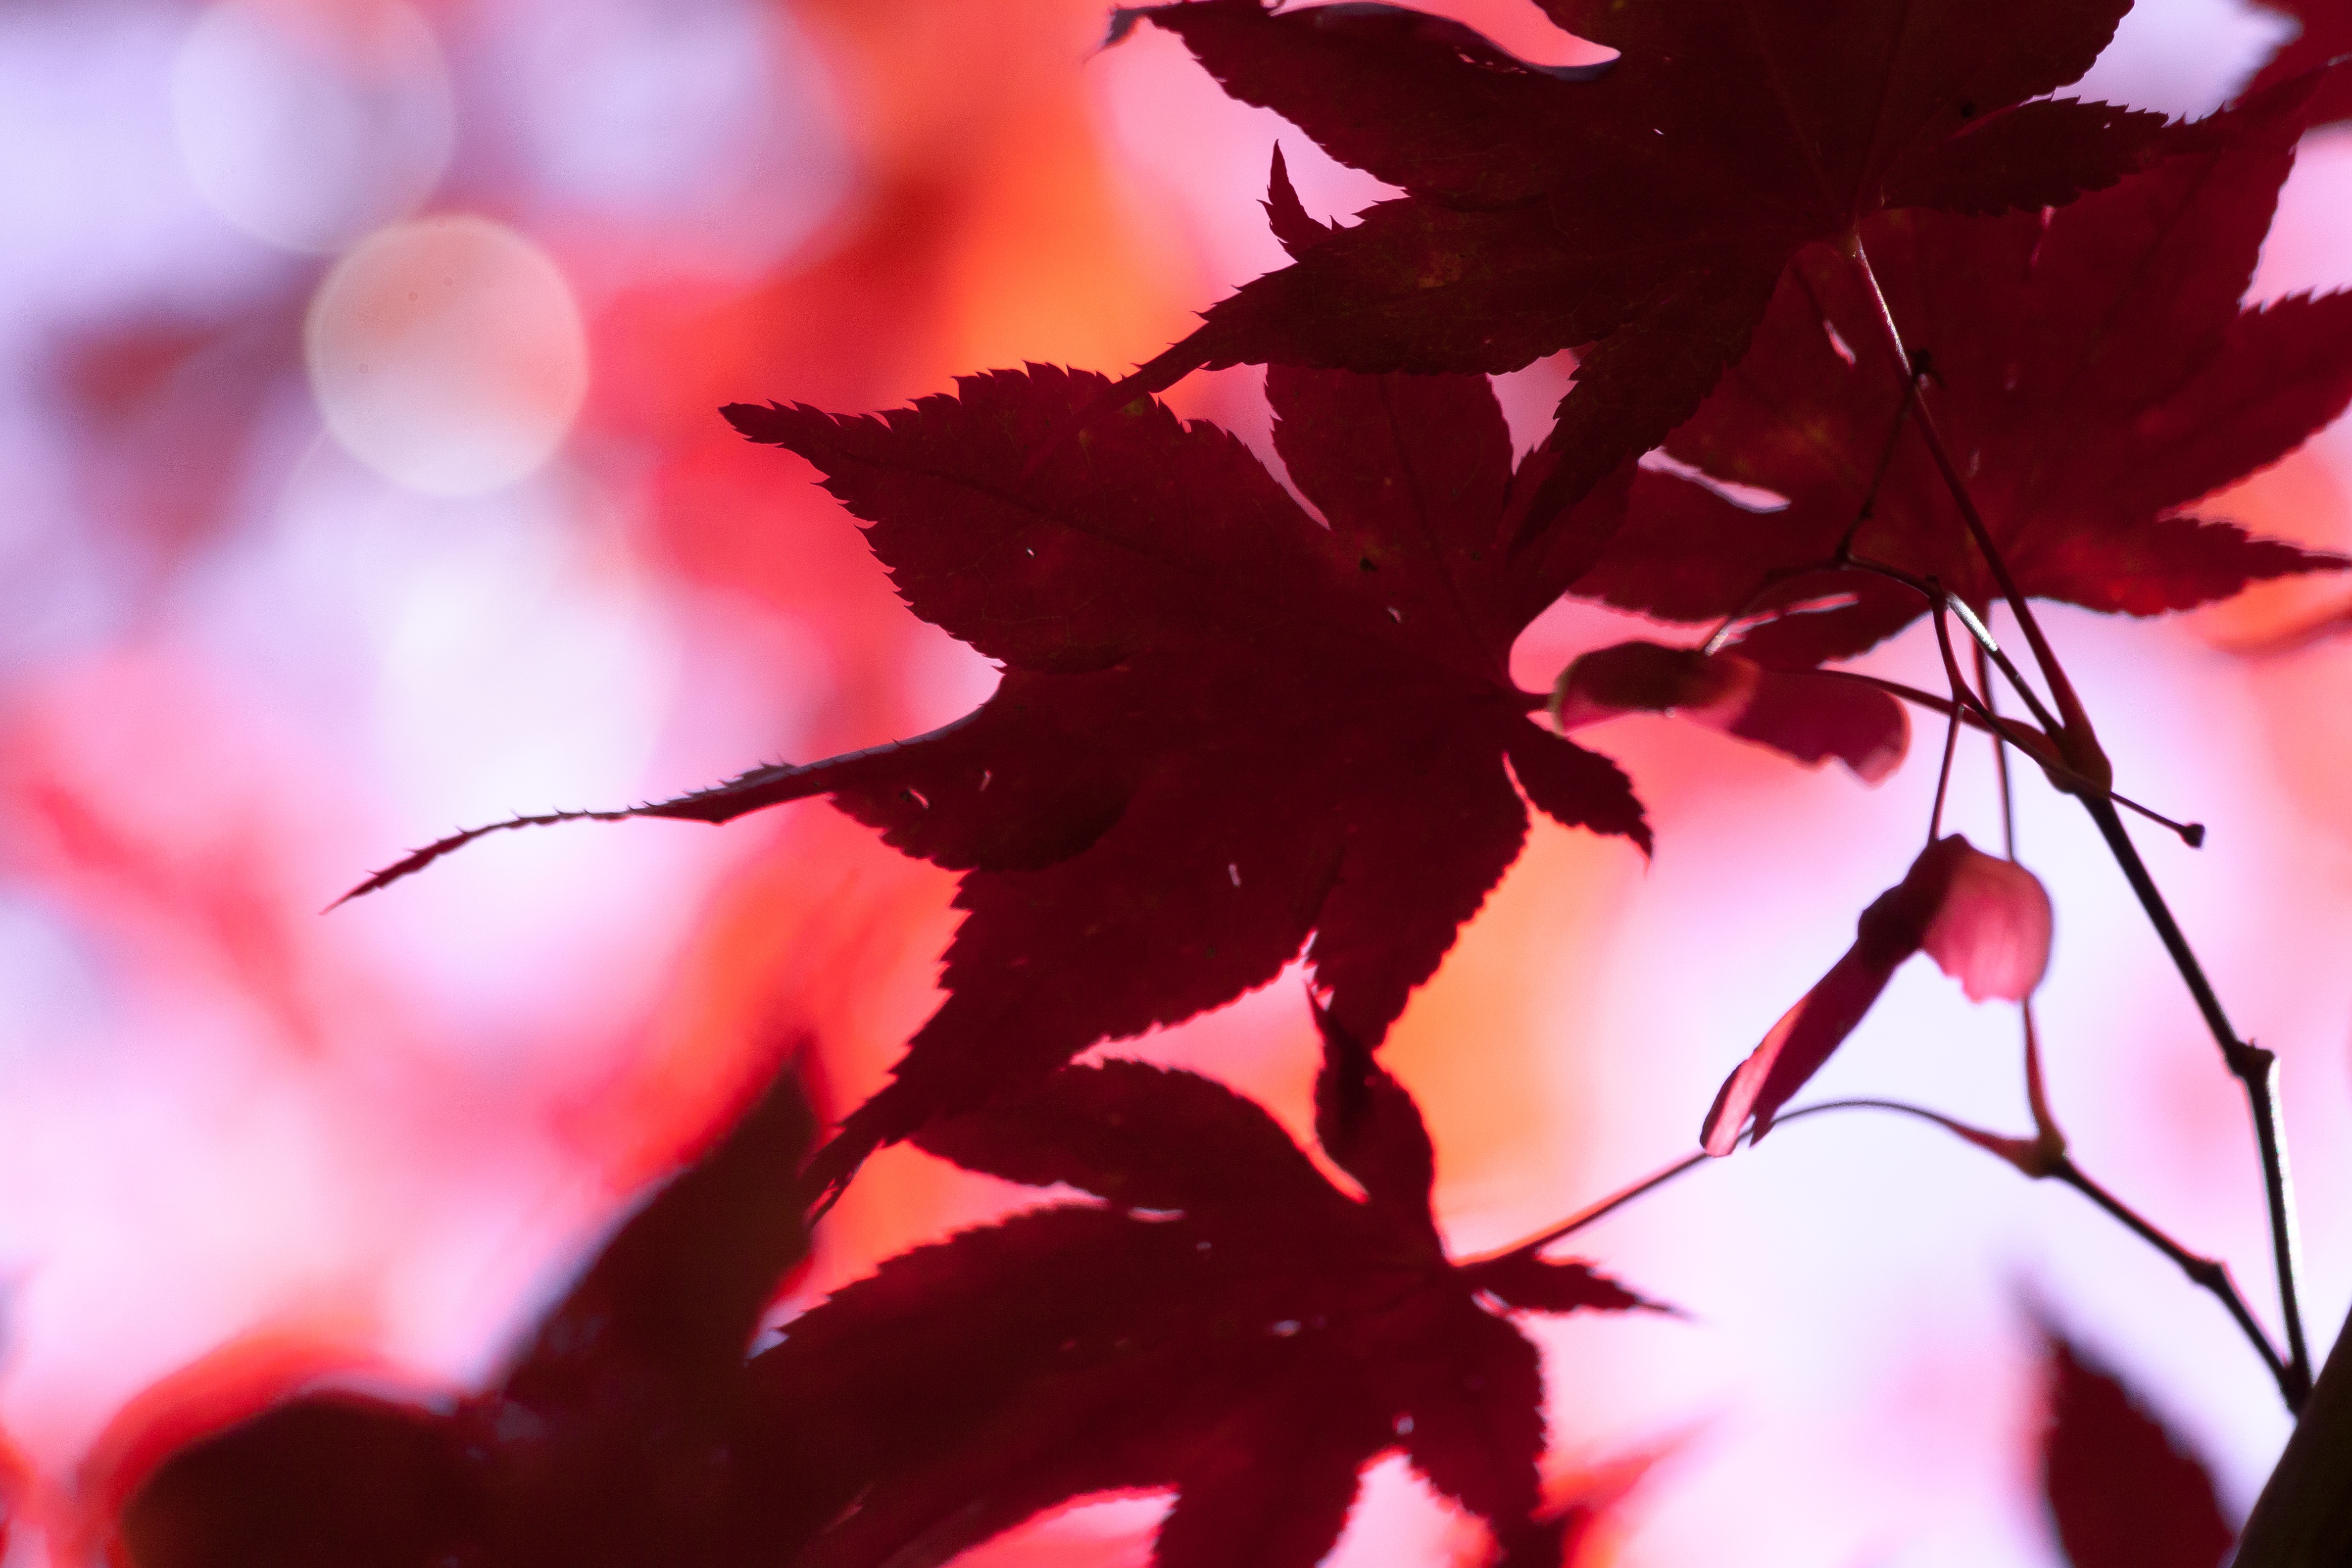
tree, nature, branch, blossom, bokeh, plant, sunlight, leaf, flower, petal, red, autumn, colorful, japan, season, maple, maple tree, maple leaf, close up, coloring, leaves, shrub, bright, fall color, macro photography, flowering plant, woody plant, land plant